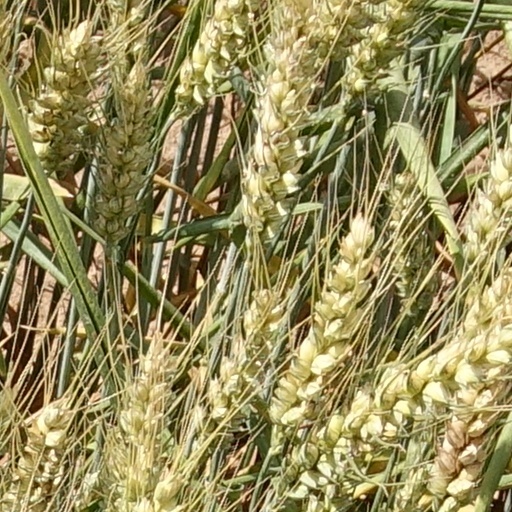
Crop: wheat